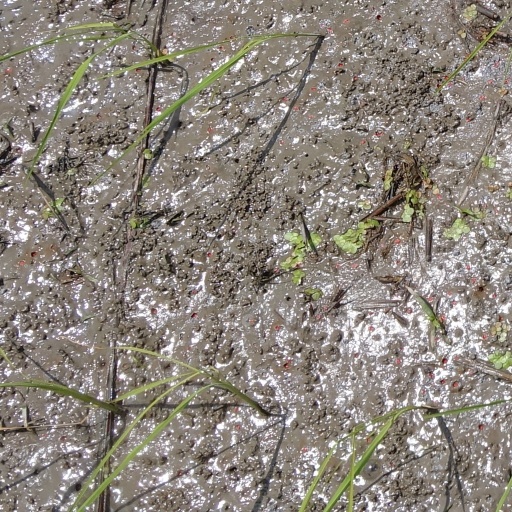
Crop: rice